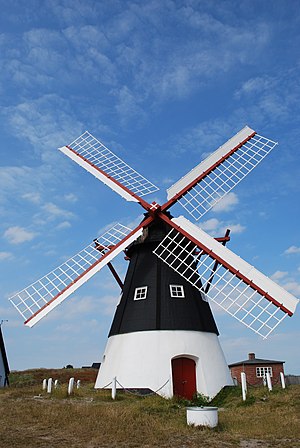
Mandø
Mandø Mølle
Mandø Mølle
"Mandø er en 7,63 km² stor dansk tidevandsø i Vadehavet mellem Rømø og Fanø. Den havde i 2018 40 indbyggere. ""Låningsvejen"" forbinder Mandø med Vester Vedsted i Jylland. Øen udgør Mandø Sogn. 1970 blev Mandø Kommune optaget i Ribe Kommune og blev dermed fra 2007 en del af Esbjerg Kommune. Mandø har status som vildt- og naturreservat. Sydvest for øen ligger højsandet Koresand. Et højsand er et område, der som regel ikke er oversvømmet ved højvande. Mandø har altid hørt til Danmark. Fra 1864 – 1920 gik statsgrænsen mellem Mandø og Rømø. Afstanden fra Vester Vedsted på fastlandet til Mandø by er 11 km, heraf ca. 6 km gennem Vadehavet.